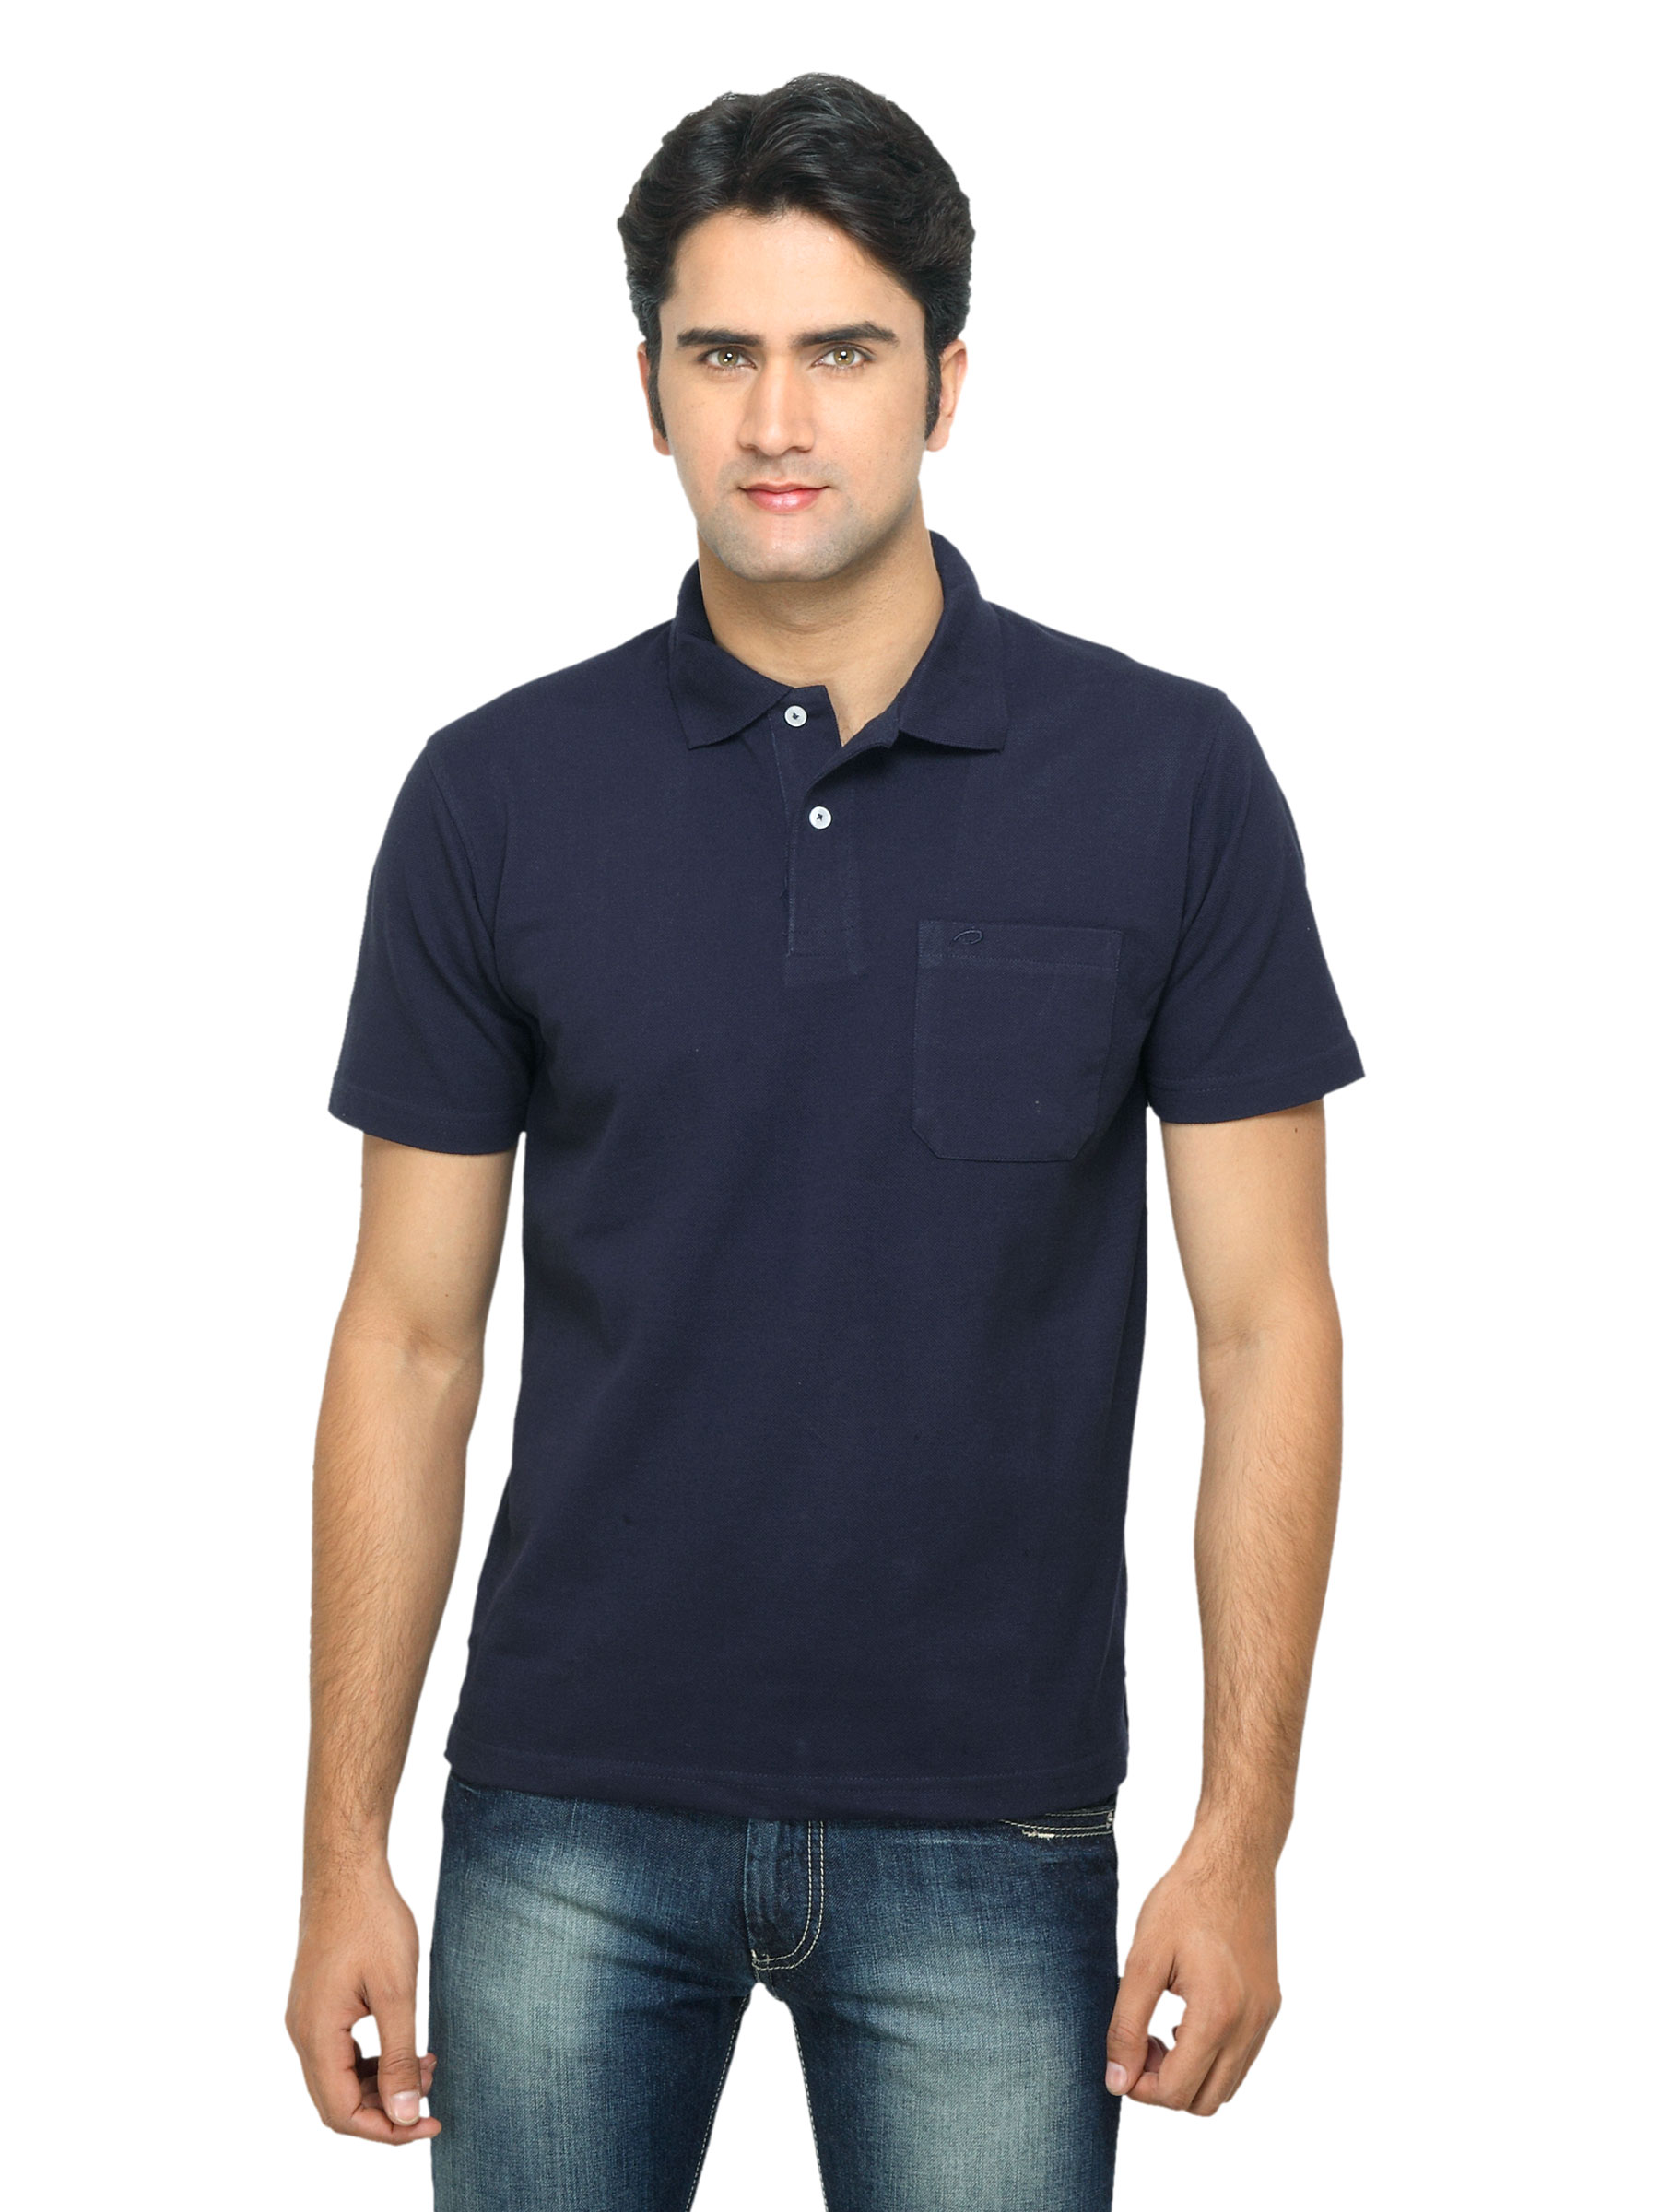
Proline Men Navy Polo T-shirt
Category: Apparel / Topwear / Tshirts
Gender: Men
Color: Navy Blue
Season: Summer 2013
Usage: Casual